Earl Insley

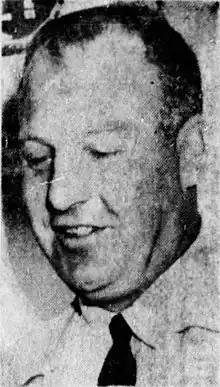

Earl Frank "Jiggs" Insley Jr. (October 26, 1911 – January 29, 1958) was an American football coach and college athletics administrator. He served as the head football coach at his alma mater, Arizona State College at Flagstaff—now known as Northern Arizona University—from 1954 to 1955, compiling a record of 3–15. Insley was also the athletic director at Arizona State–Flagstaff from 1949 to 1958.